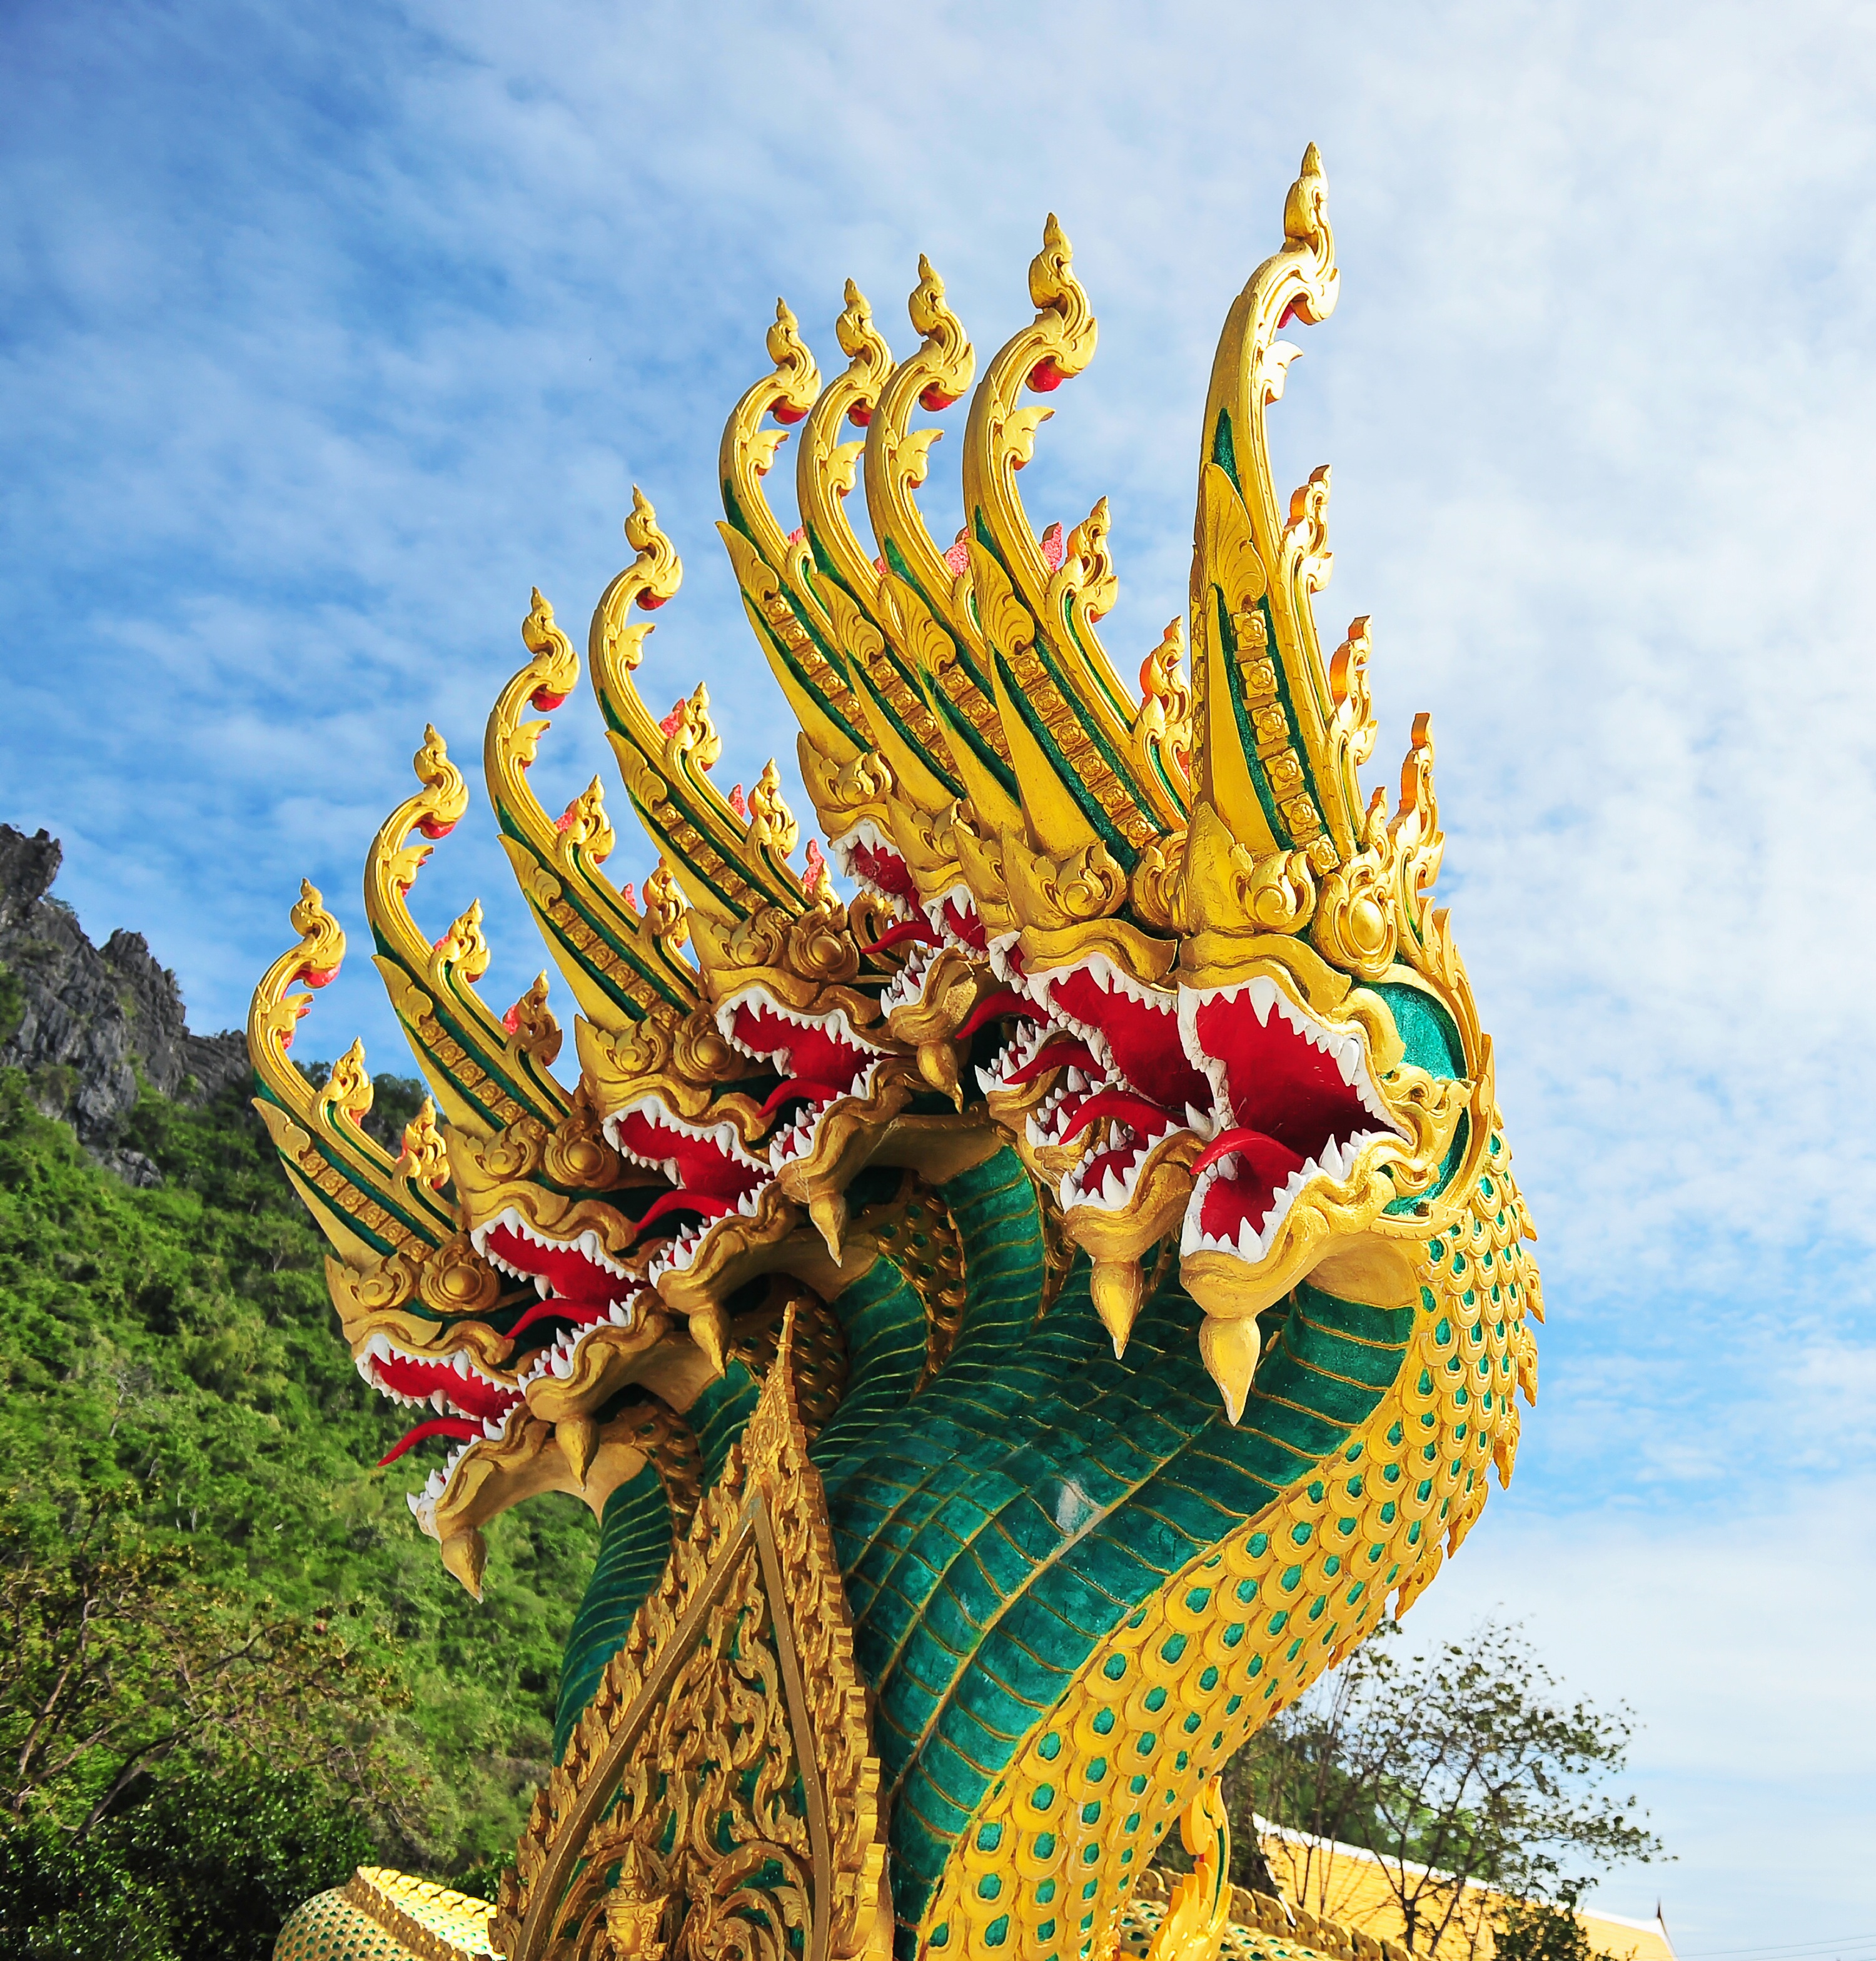
architecture, flower, statue, green, red, religion, measure, flora, thailand, painting, sculpture, art, colors, crafts, gold, design, faith, details, buddha, dragon, carving, pulley, soul, naga, east, the structure, the creation of, ancient ancient animals, sacred legacy head, the rope snake sign snake, the symbolism of teeth, the tongue